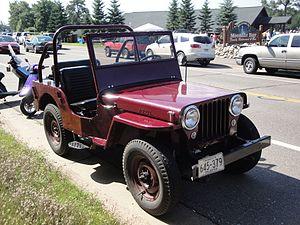
La Jeep CJ est un véhicule tout-terrain fabriqué par le constructeur automobile américain Willys-Overland à partir de 1944. C'est la version civile du fameux véhicule militaire utilisé durant la Seconde Guerre mondiale : la Willys MB. La marque a ensuite été rebaptisée Jeep.